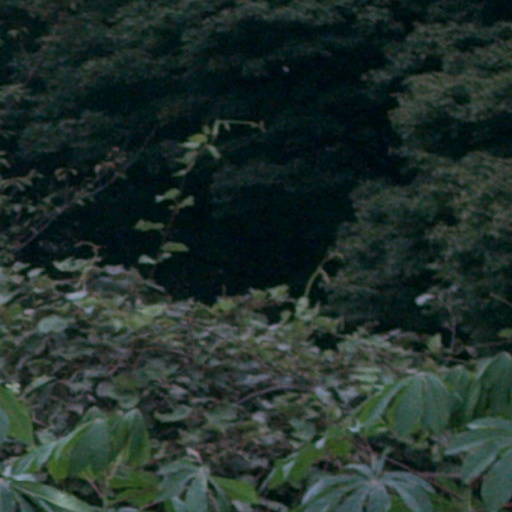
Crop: cassava